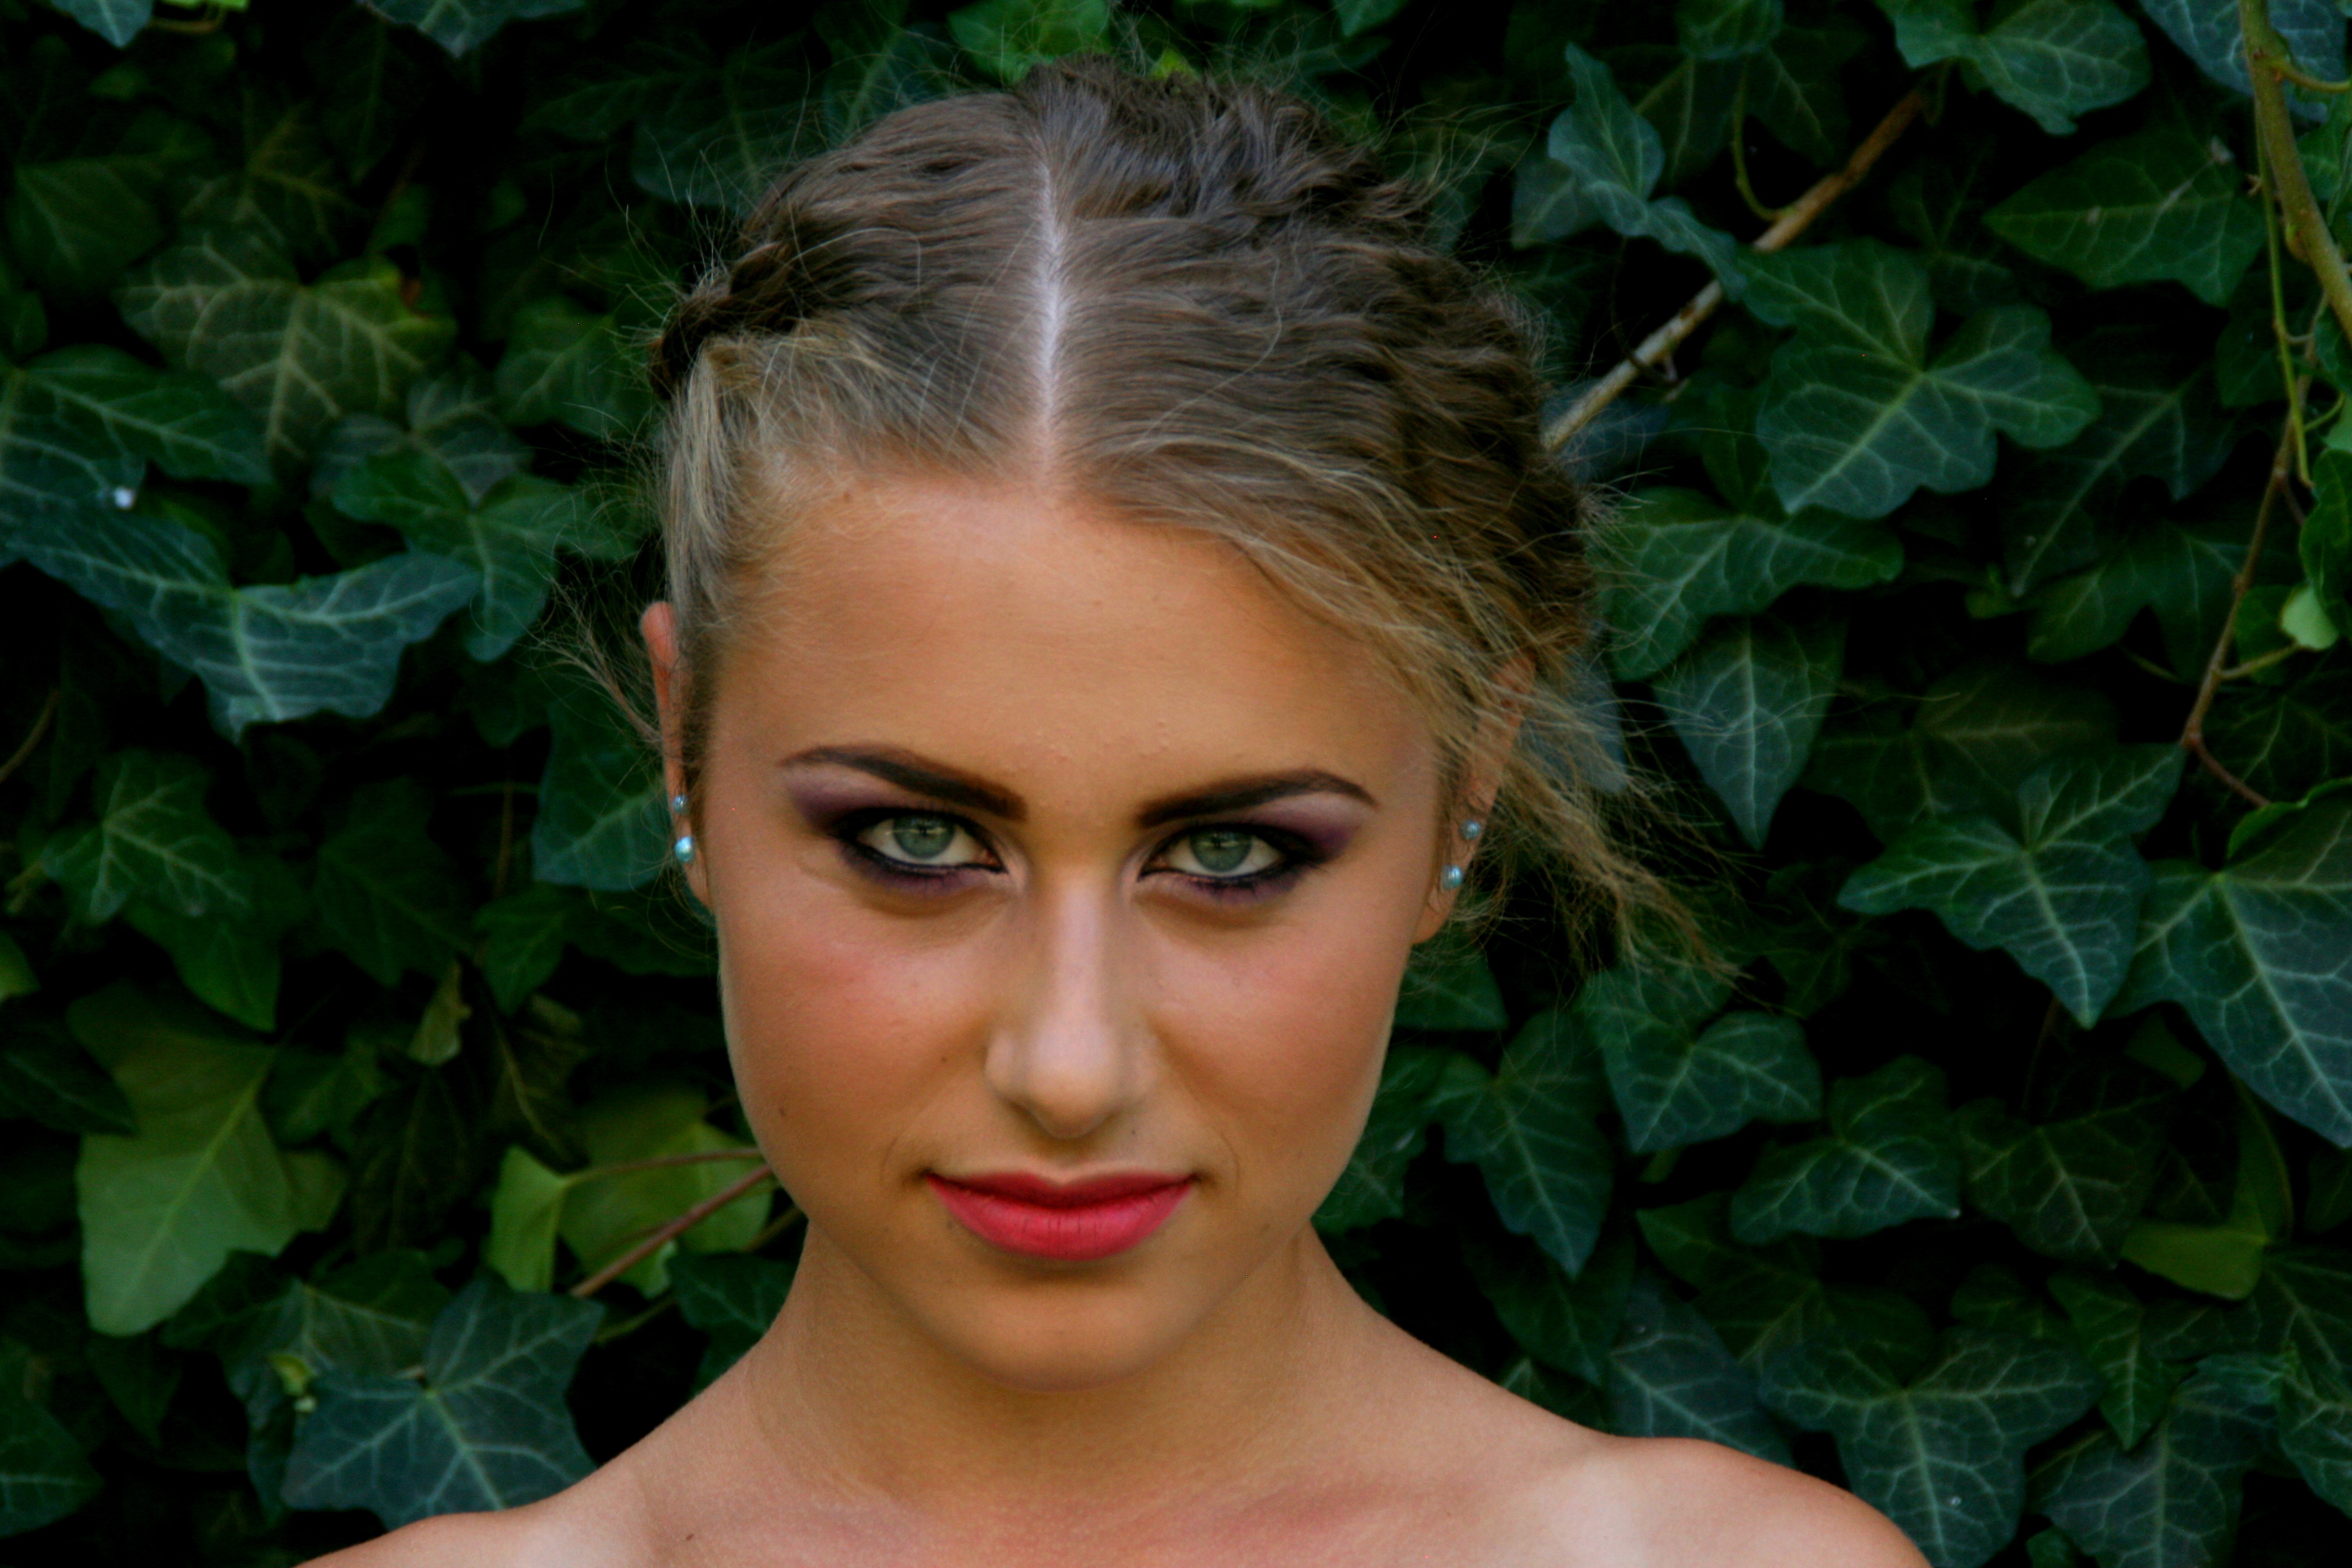
person, girl, woman, hair, flower, portrait, model, green, lady, hairstyle, smile, long hair, close up, human body, black hair, face, dress, eye, head, skin, beauty, blond, organ, seductive, blue eyes, photo shoot, brown hair, portrait photography, art model